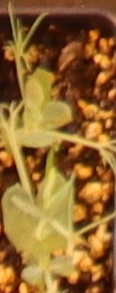
Label: Field Pea